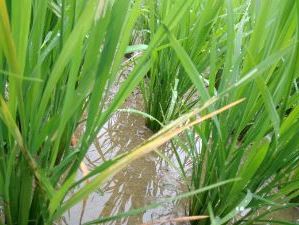
Disease: Tungro